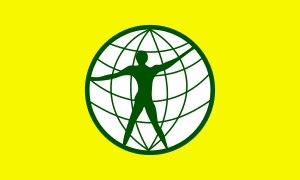
Le World Service Authority,
La citoyenneté mondiale est une citoyenneté non reconnue officiellement que s'attribuent les citoyens du monde, personnes qui estiment que les habitants de la Terre forment un peuple commun avec des droits et devoirs communs, en dehors des clivages nationaux, et qui placent l'intérêt de cet ensemble humain au-dessus des intérêts nationaux.